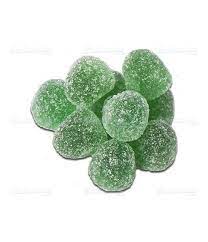
Lii de nataal bu weex la  bu ñu teg ay doomi tàngal pasti : benn, ñaar, ñett, ñent, juróom, juróom-benn, juróom-ñaar, juroom-ñett , juróom-ñent . Juróom-ñenti doomi tàngal pasti. Boo xoolee tàngal gi nag suukër lañu ci suy ba mu weex tàll.

Bii nag moy pasti, waa ! Ñuŋ koy jëfandikoo, euh! "pour" "pour", "pour", "pour" faj soj ak yenn yi." En fait", nit ñi dañ koy faral di naan walla ñu boole ko ci ay attaaya ak yooyu.

Waaw! Nataal wii ngeen ma yónnee, maa ngi cii gis pasti. Waaw !

Nataal bii maa ngi cii gis lu mel ni ay tàngal. Dañu leen, dañu leen a  tegale nag. Waaye dañoo vertes.